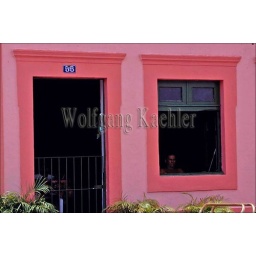
Brazil, near recife, olinda, street scene, door and window (Unesco world heritage site)